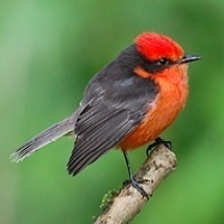
Species: VERMILION FLYCATHER
Scientific name: PYROCEPHALUS OBSCURUS